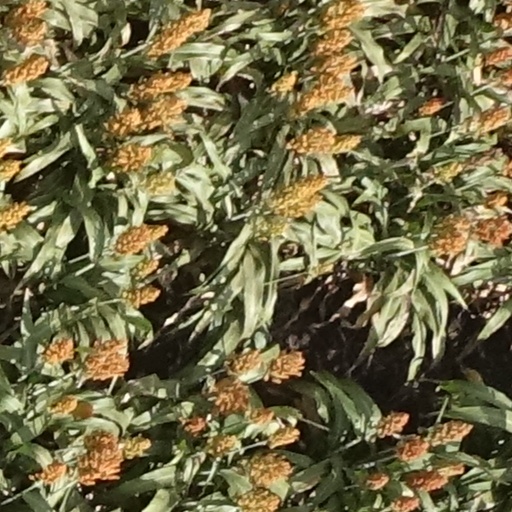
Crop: sorghum